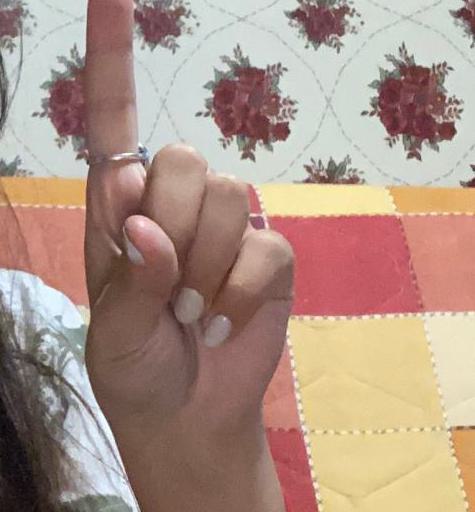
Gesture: one